Wet nurse

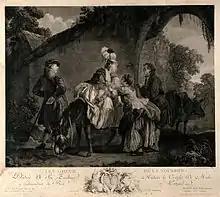
An infant who has been living with a wet nurse being taken away from its foster parents by its natural mother. By Étienne Aubry

British colonists brought the practice of wet-nursing with them to North America. Since the arrangement of sending infants away to live with wet nurses was the cause of so many infant deaths, by the 19th century, Americans adopted the practice of having wet nurses live with the employers in order to nurse and care for their charges. This practice had the effect of increasing the death rate for wet nurses' own babies. Many employers would have only kept a wet nurse for a few months at a time since it was believed that the quality of a woman's breast milk would lessen over time.